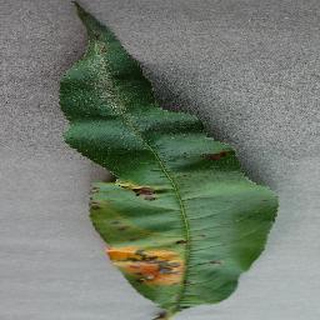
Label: peach_bacterial_spot